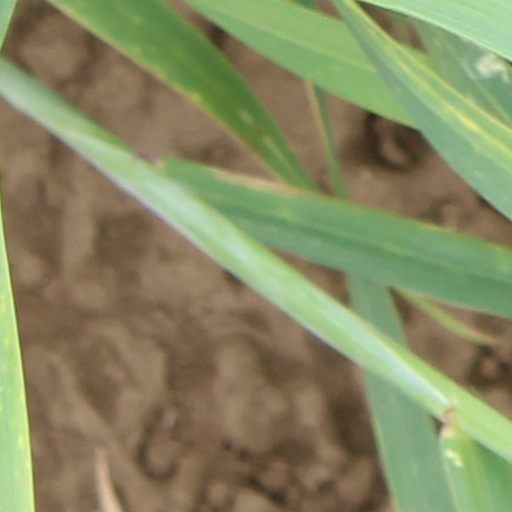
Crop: wheat